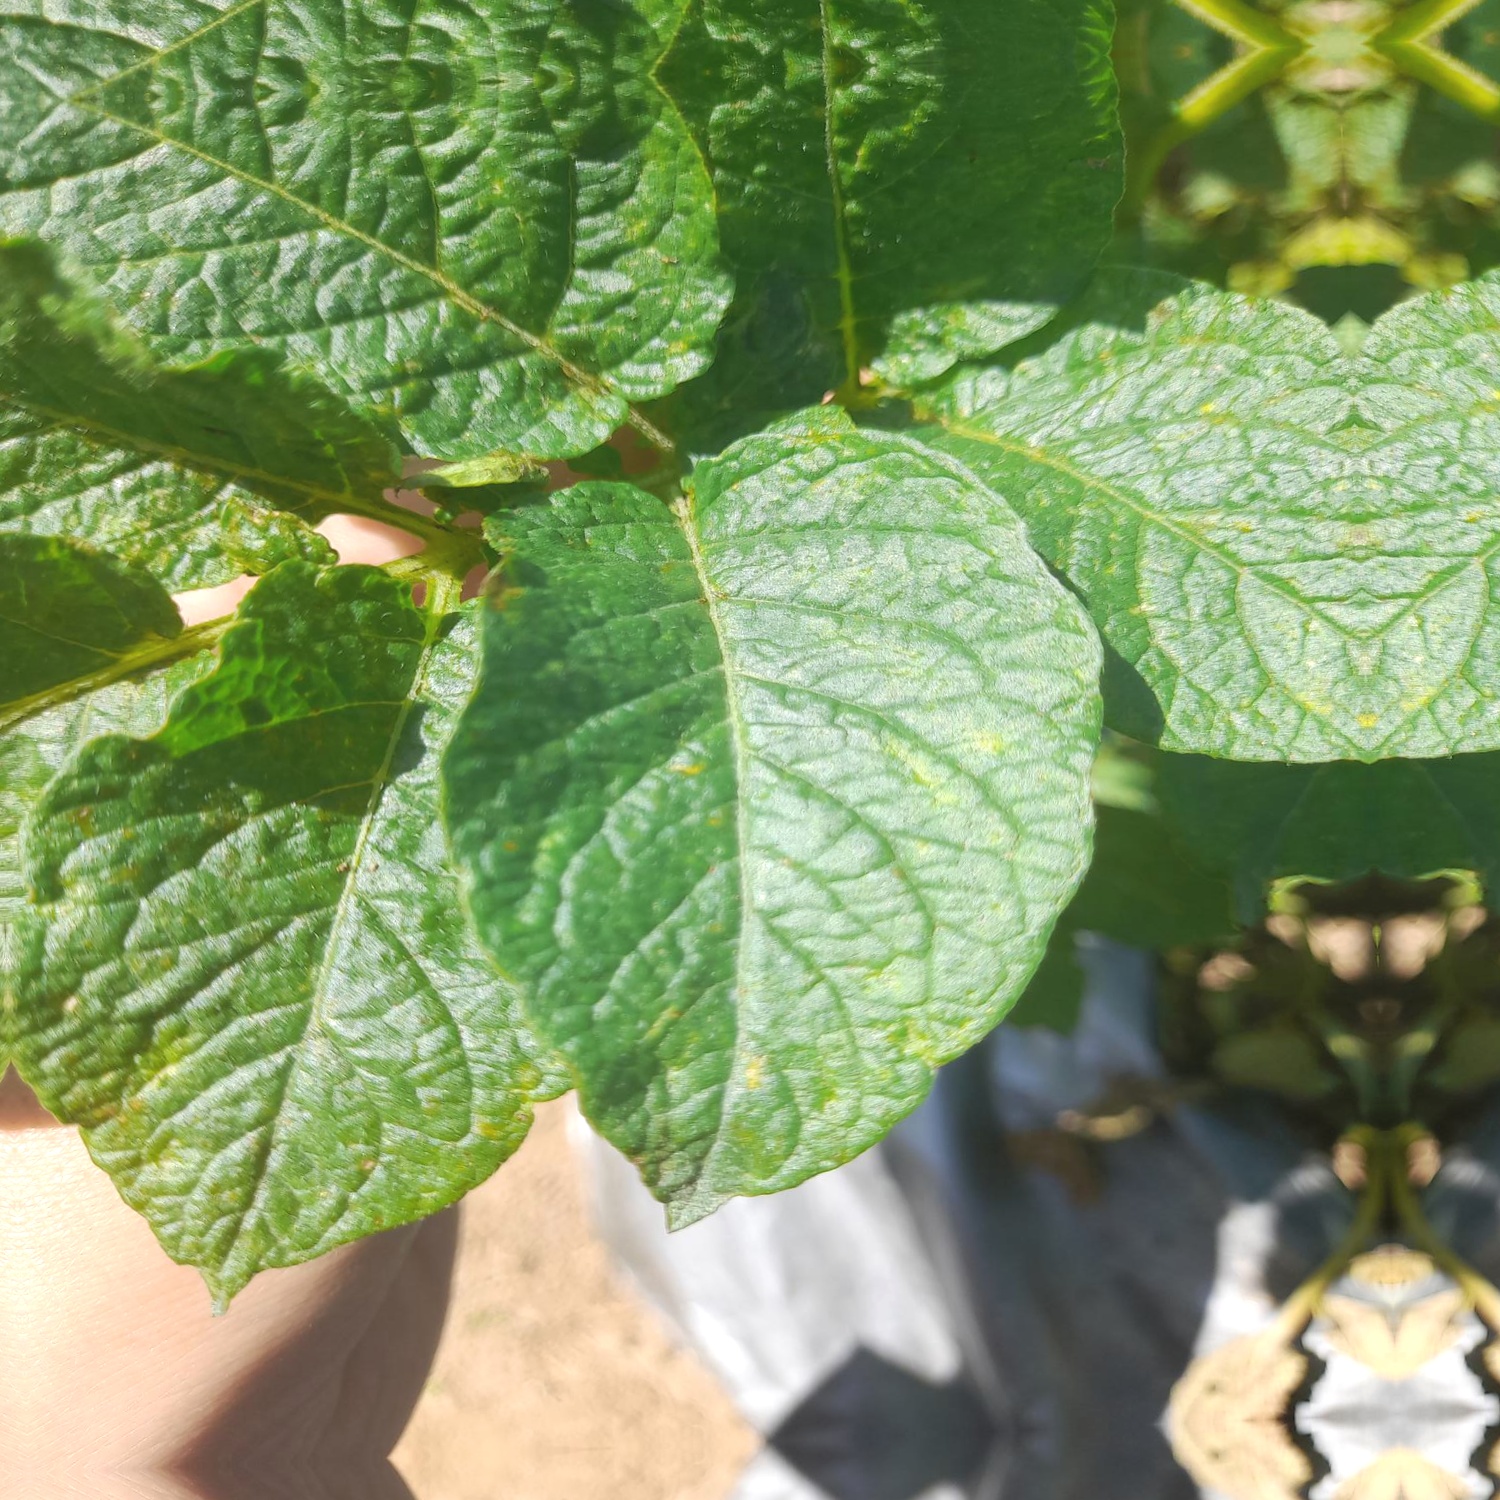
Etiqueta: Virus